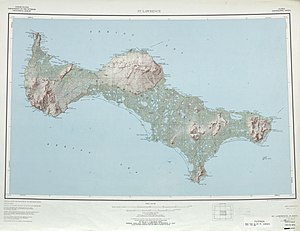
St. Lawrence Island
Kort over St. Lawrence Island
St. Lawrence Island er en ø, der ligger vest for Alaska i Beringshavet, umiddelbart syd for Beringstrædet. Landsbyen Gambell, der ligger i den nordvestlige ende af øen er 58 km fra Tjuktjerhalvøen i Russisk fjernøsten. Øen er en del af Alaska, men ligger tættere på Rusland end på fastlandet i Alaska. Man mener at St. Lawrence Island er en af de sidste dele af landbroen, som stadig er oven vande, der tidligere har forbundet Asien og Nordamerika i den pleistocæne epoke. Den har et areal på 4.640,1 km², og det er dermed den sjettestørste ø i USA og den 113. største ø i verden. Den har en del af Den betragtes som værende en del af Beringhavets vulkanske provins. I 2010 boede der 1.352 mennesker på øen, der er fordelt mellem Gambell og Savoonga, der er øens eneste befolkede steder.